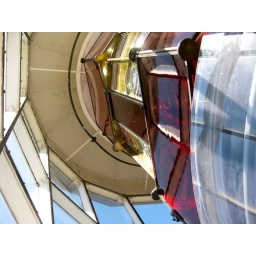
So no, the Fresnel prisms aren't red, it's another sheet of red glass in front of it.